Perspectives on capitalism by school of thought

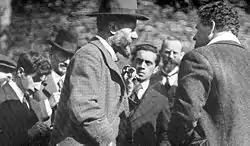
Max Weber in 1917

In some social sciences, the understanding of the defining characteristics of capitalism has been strongly influenced by 19th century German social theorist Max Weber. Weber considered market exchange rather than production as the defining feature of capitalism. In contrast to their counterparts in prior modes of economic activity, capitalist enterprises are characterized by their rationalization of production, directed toward maximizing efficiency and productivity, a tendency leading to a sociological process of enveloping rationalization. According to Weber, workers in pre-capitalist economic institutions understood work in terms of a personal relationship between master and journeyman in a guild, or between lord and peasant in a manor.